Lead poisoning

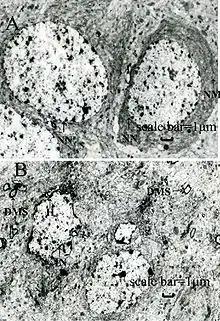
Two black-and-white photos; one shows dark, fairly regular rings on a lighter background, and the other shows irregular, smaller, and not as dark clusters.

The brain is the organ most sensitive to lead exposure. Lead can pass through the endothelial cells at the blood brain barrier because it can substitute for calcium ions and be taken up by calcium-ATPase pumps. Lead poisoning interferes with the normal development of a child's brain and nervous system; therefore children are at greater risk of lead neurotoxicity than adults are. In a child's developing brain, lead interferes with synapse formation in the cerebral cortex, neurochemical development (including that of neurotransmitters), and organization of ion channels. It causes loss of neurons' myelin sheaths, reduces the numbers of neurons, interferes with neurotransmission, and decreases neuronal growth.